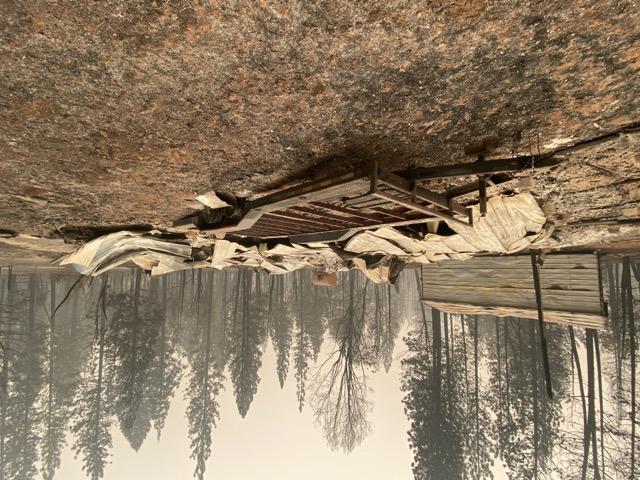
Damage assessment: destroyed